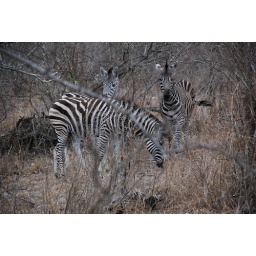
absolute favorite. A horse in striped pajamas